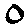
Label: 0